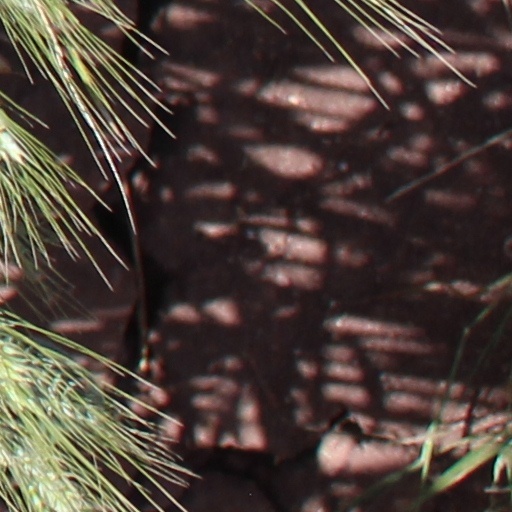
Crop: wheat